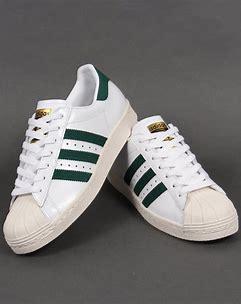
Brand: Adidas
Model: Superstar 80S